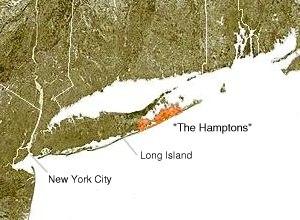
Les Hamptons forment une région située au nord-est de l'île de Long Island dans l'État de New York, dont la majeure partie se trouve sur la péninsule de South Fork, coincée entre l'Océan Atlantique et la Peconic Bay.
South Fork est une péninsule des États-Unis située au sud-est de l'île de Long Island, entre Peconic Bay au nord et l'Océan Atlantique au sud. Longue d'une cinquantaine de kilomètres pour 2 à 12 de large, elle est limitée à l'ouest par le Canal Shinnecock qui relie Peconic Bay à la lagune de Great South Bay, tandis qu'à l'est, elle se termine à Montauk Point.